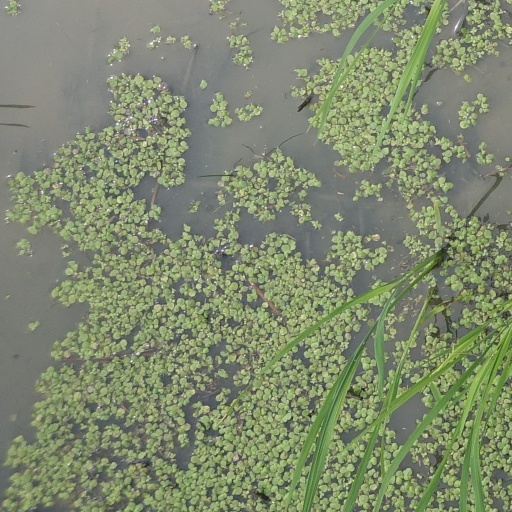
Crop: rice